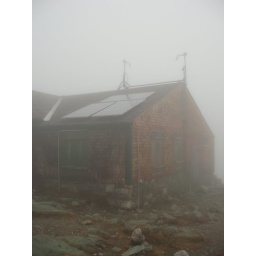
lake of the clouds hut in the white mountains in the fog